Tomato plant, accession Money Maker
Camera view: tilt-top (135 deg); turntable rotation: 210 degrees
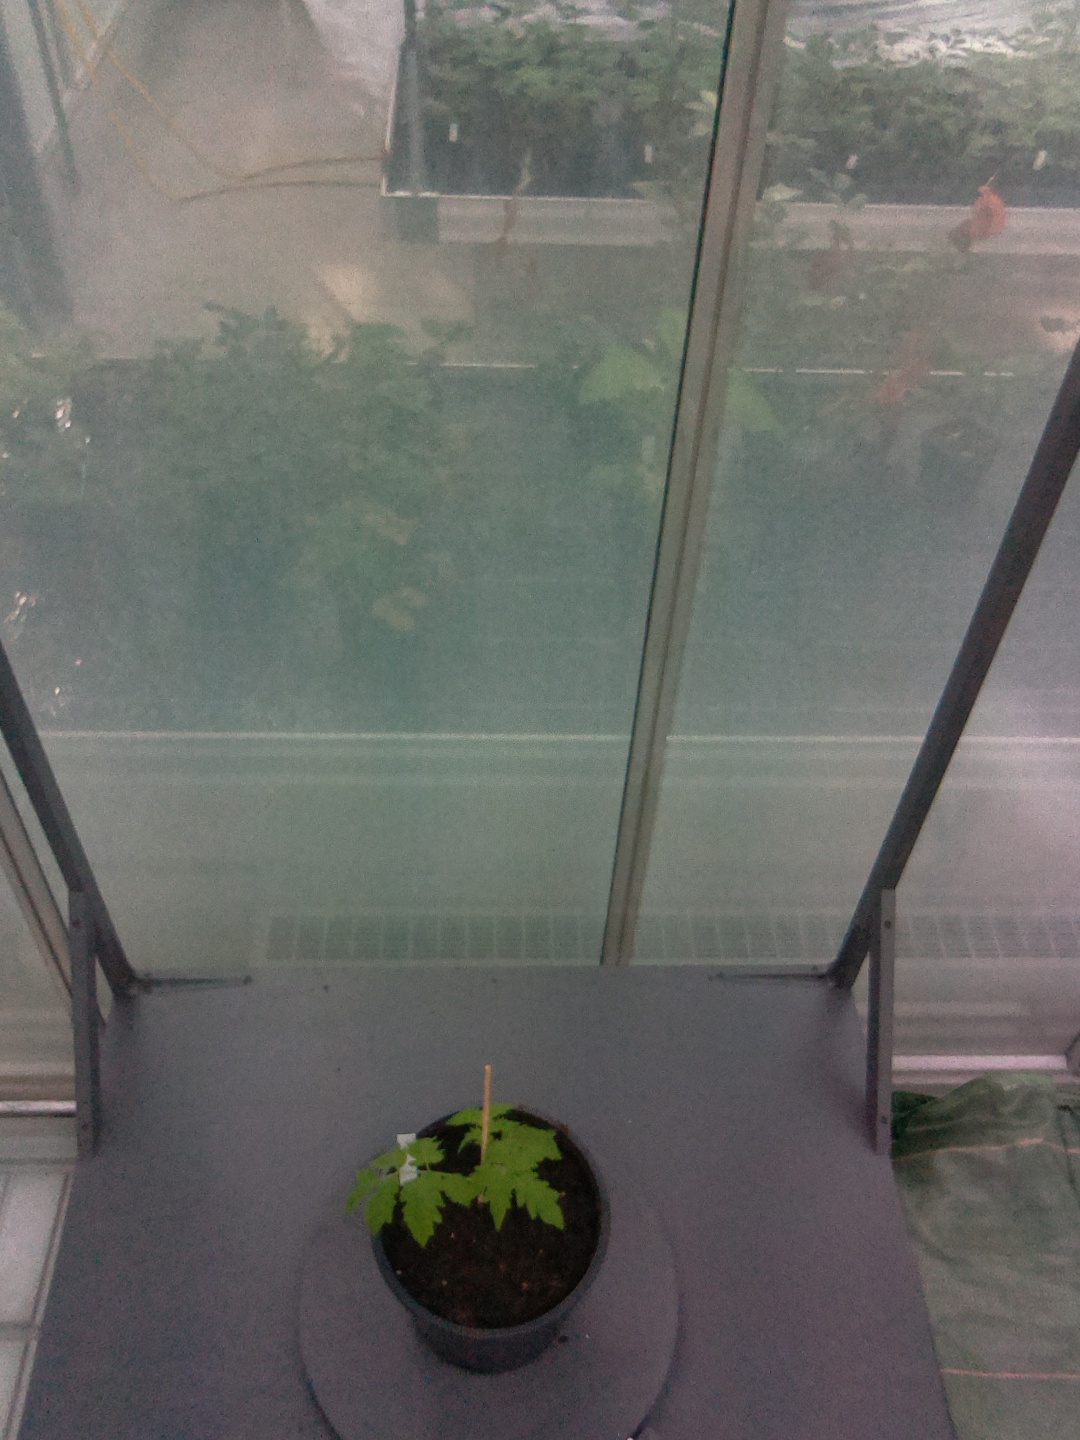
BBCH growth stage 13: 6 of true leaves visible